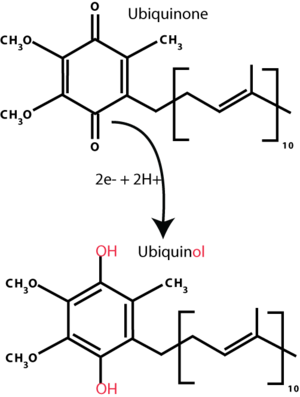
L’ubiquinol est une benzoquinone réduite, liposoluble présente dans pratiquement toutes les cellules des mammifères. Il s'agit de la forme réduite de la coenzyme Q₁₀, ou ubiquinone, qui existe sous trois états d'oxydoréduction :